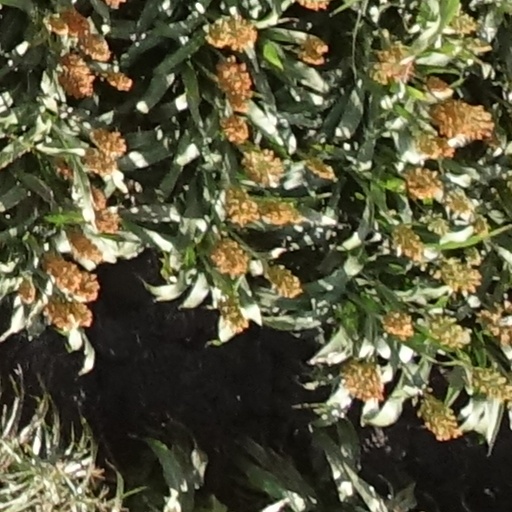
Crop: sorghum